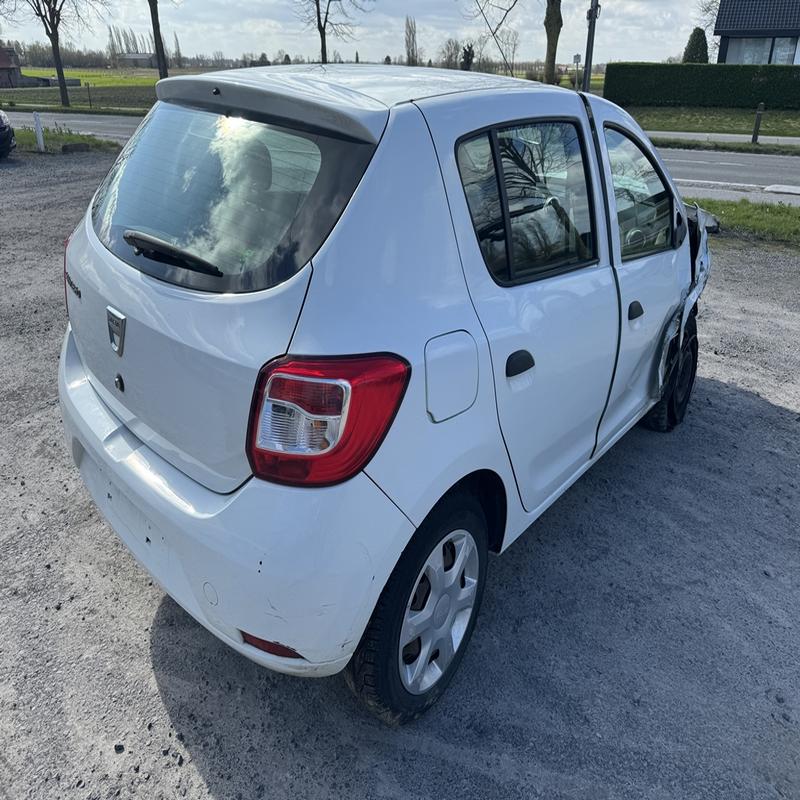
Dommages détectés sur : aile avant droite, porte avant droite, porte arrière droite, plaque d'immatriculation arrière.
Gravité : majeur